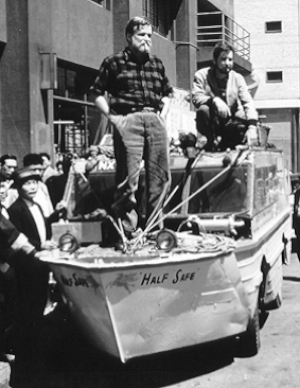
Ben Carlin est un aventurier australien connu pour avoir réalisé le premier tour du monde en véhicule amphibie, un Ford GPA aménagé, auquel il donna le nom de Half-Safe.